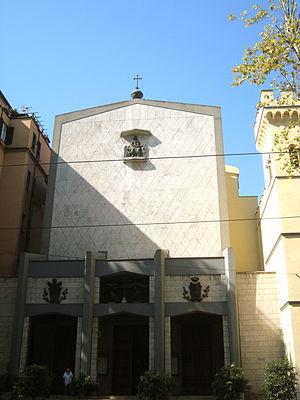
Vue de l'église Santa Maria della Mercede e Sant'Adriano dans le quartier de Salario à Rome sur la viale Regina Margherita.
L'église Santa Maria della Mercede e Sant'Adriano est une église romaine située dans le quartier de Salario sur le viale Regina Margherita. Elle est dédiée à Marie et au pape Adrien III.